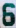
Number: 6